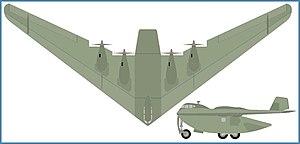
Le IAME 38 Naranjero est un avion de transport quadrimoteur expérimental argentin des années 1960, conçu sous la direction de Reimar Horten et basé sur le projet allemand Horten Ho VIII. Il fut construit par l'IAME, désormais DINFA.